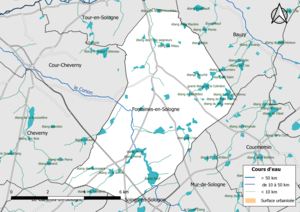
Carte du réseau hydrographique de la commune de fr:Fontaines-en-Sologne (Loir-et-Cher, France).
Fontaines-en-Sologne est une commune française située dans le département de Loir-et-Cher, en région Centre-Val de Loire.